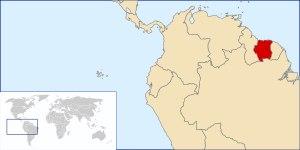
Jodensavanne, était le nom donné à une colonie juive au Suriname, il est situé dans le district Para, à environ 50 km au sud de la capitale, Paramaribo, sur les rives du fleuve Suriname.